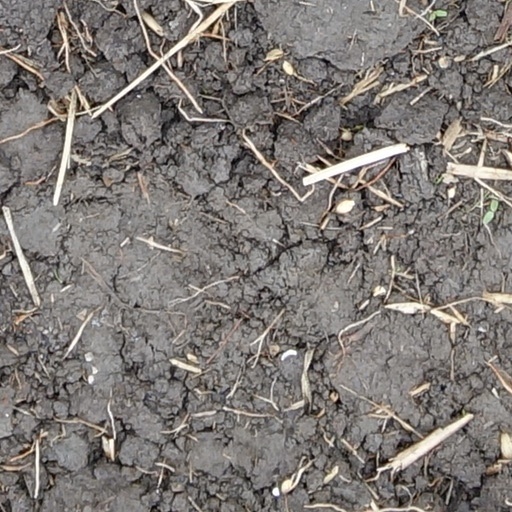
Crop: wheat